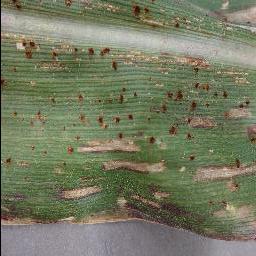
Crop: corn
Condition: (maize)_cercospora_spot_gray_spot